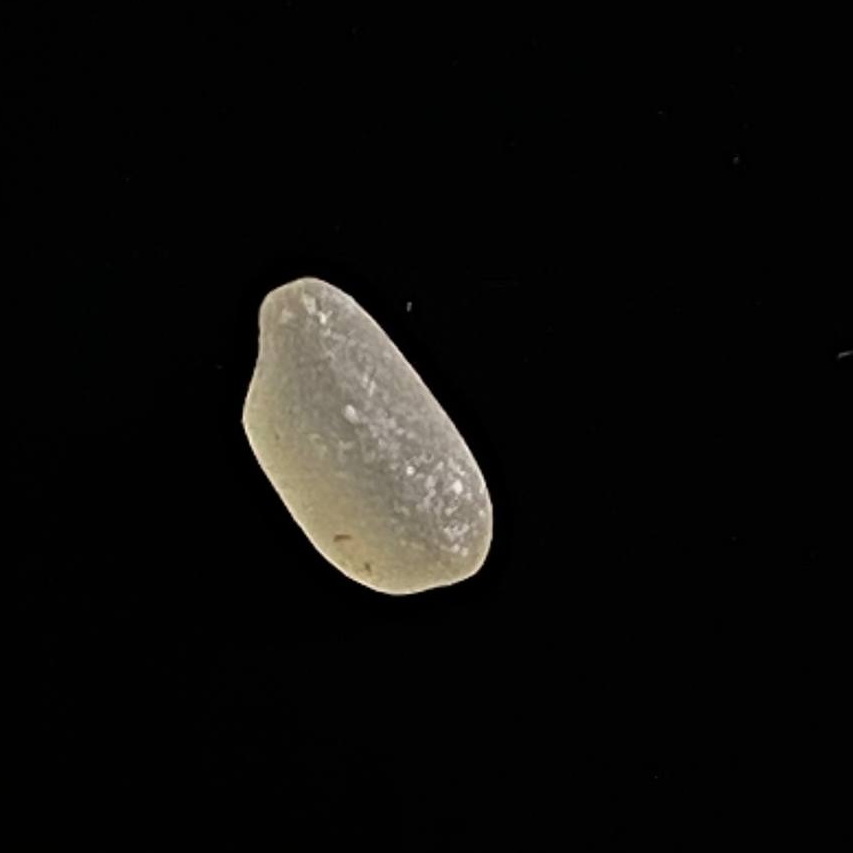
Rice variety: Gutisharna